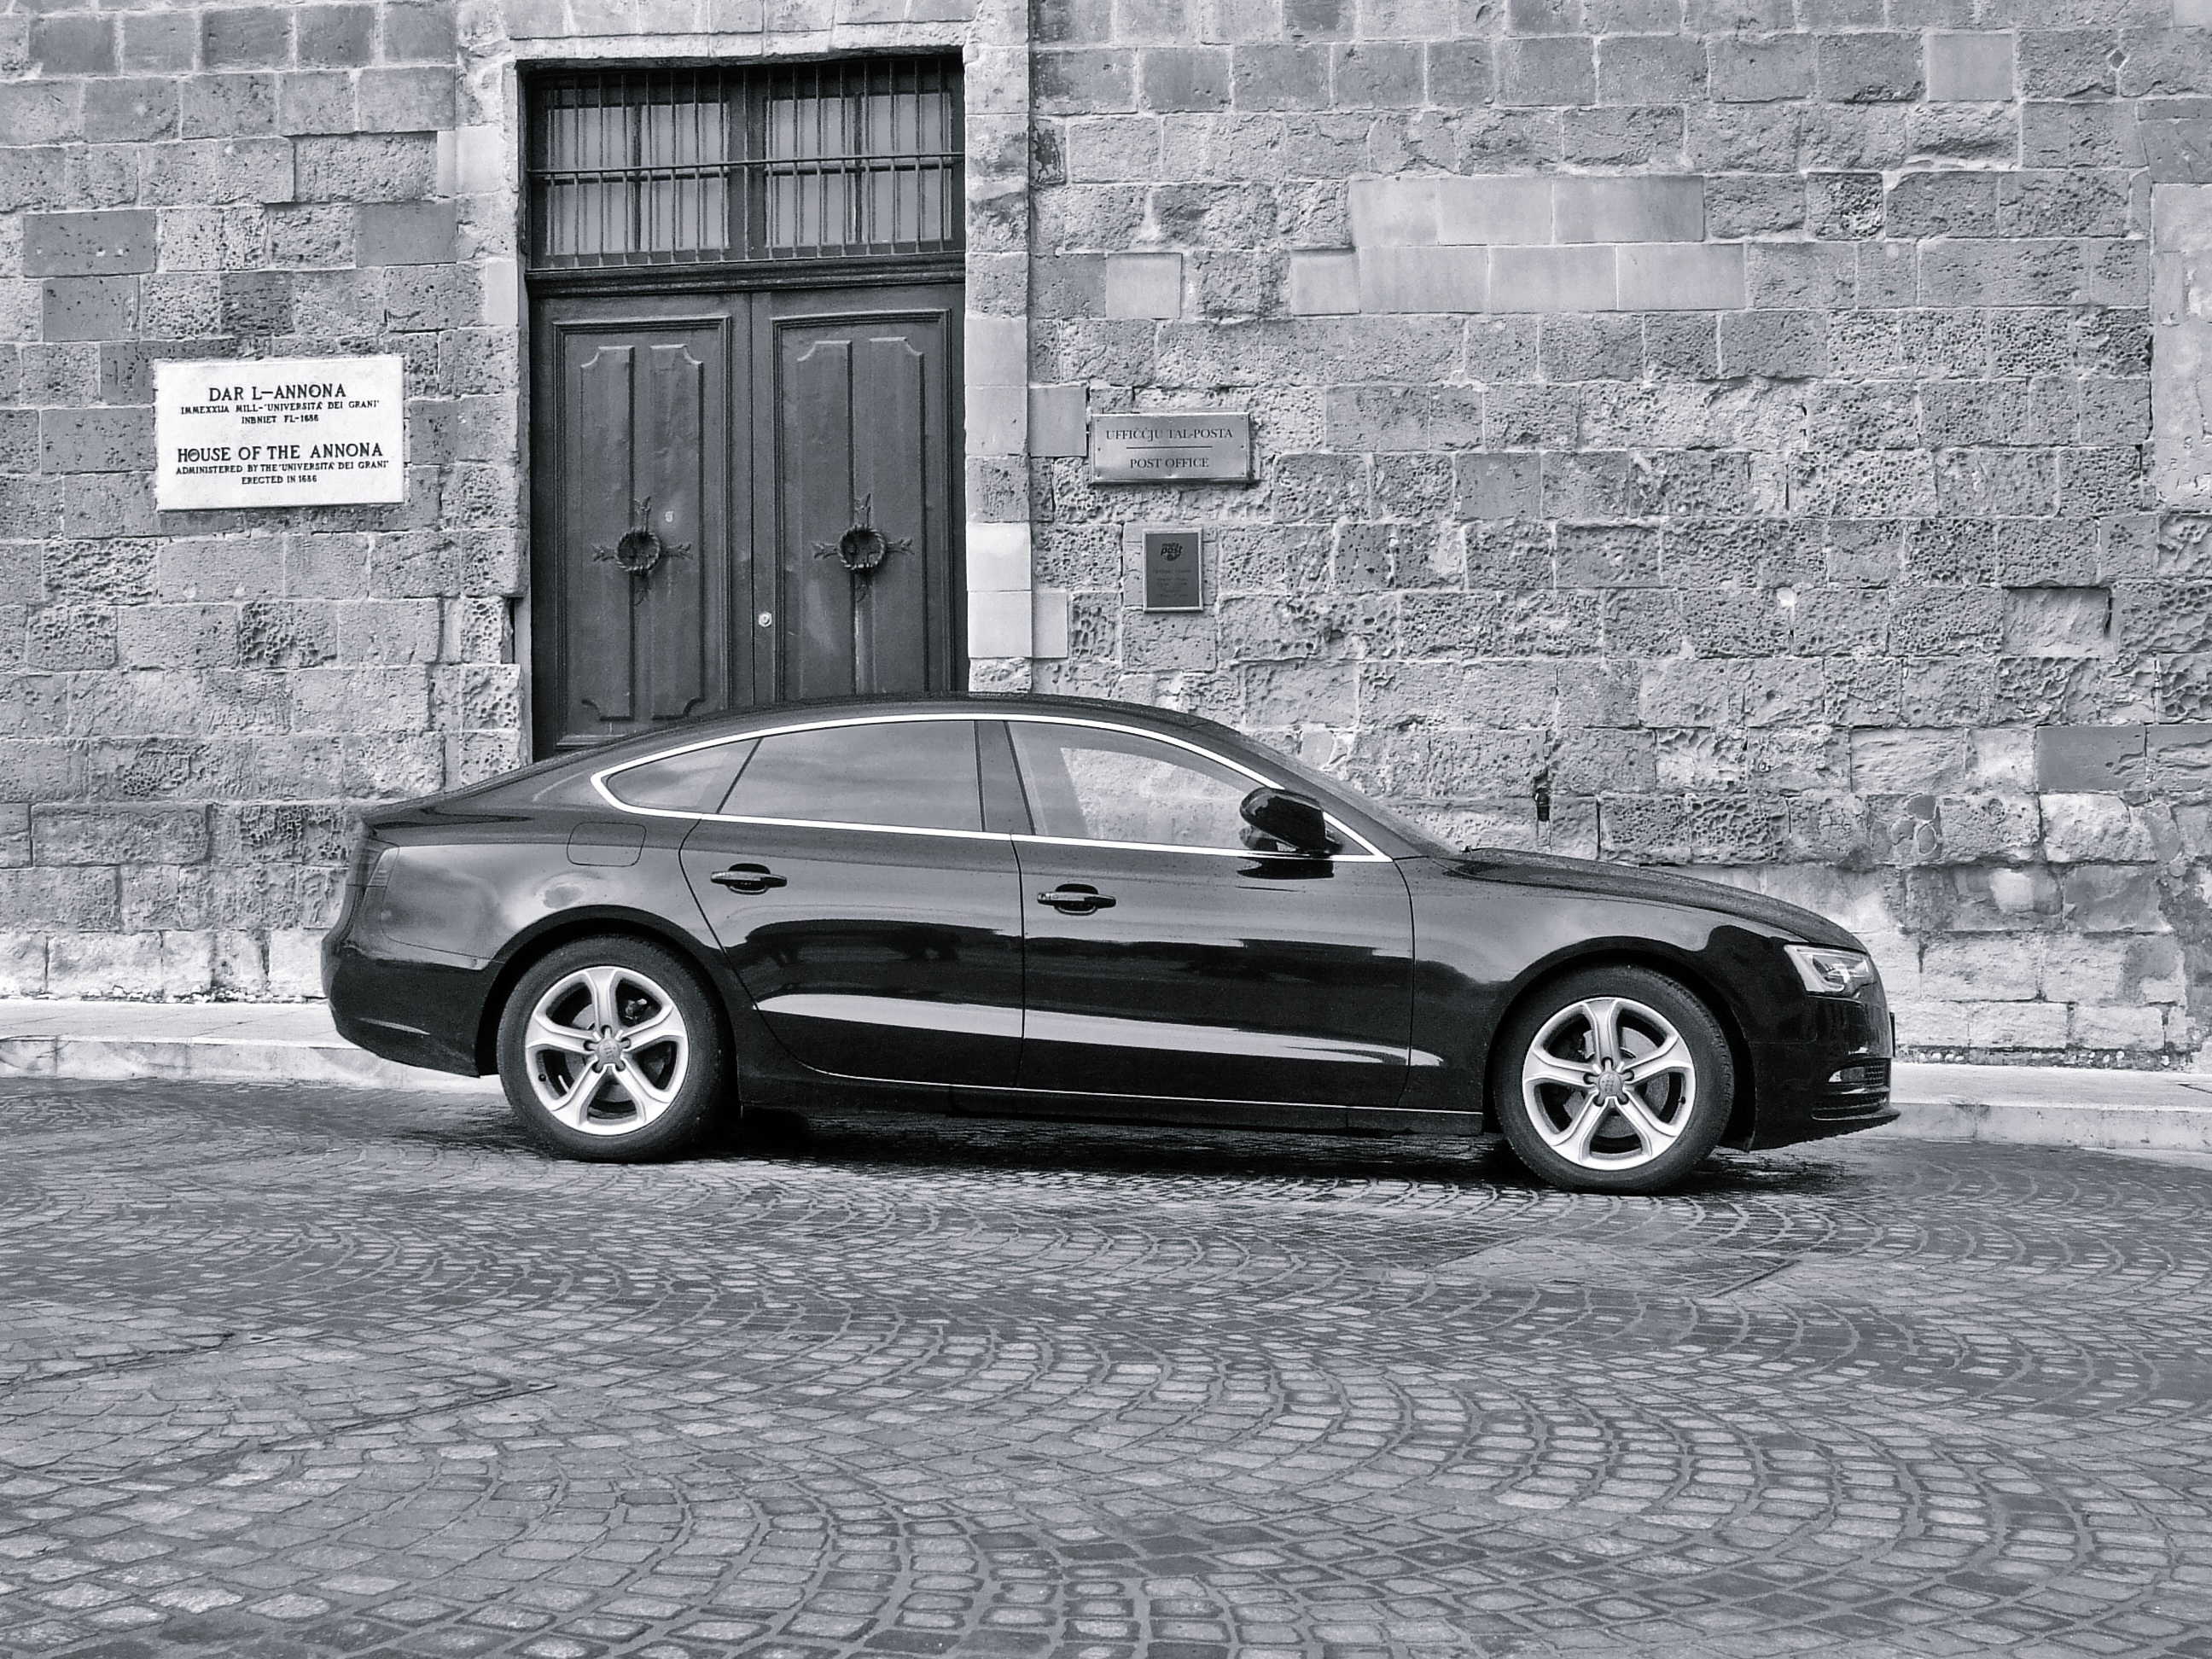
person, black and white, technology, white, sport, car, wheel, automobile, building, travel, transportation, transport, vehicle, drive, auto, black, speed, old building, modern, black white, automotive, sports car, luxury, design, walls, motor, sedan, new, style, audi, fast, shiny, vip, luxury car, car driving, luxury cars, business man, car detailing, land vehicle, fast car, audi a5, automobile make, automotive design, luxury vehicle, family car, executive car, audi a7, audi q5, chauffeur, very important, shiny car, chauffeur driven car